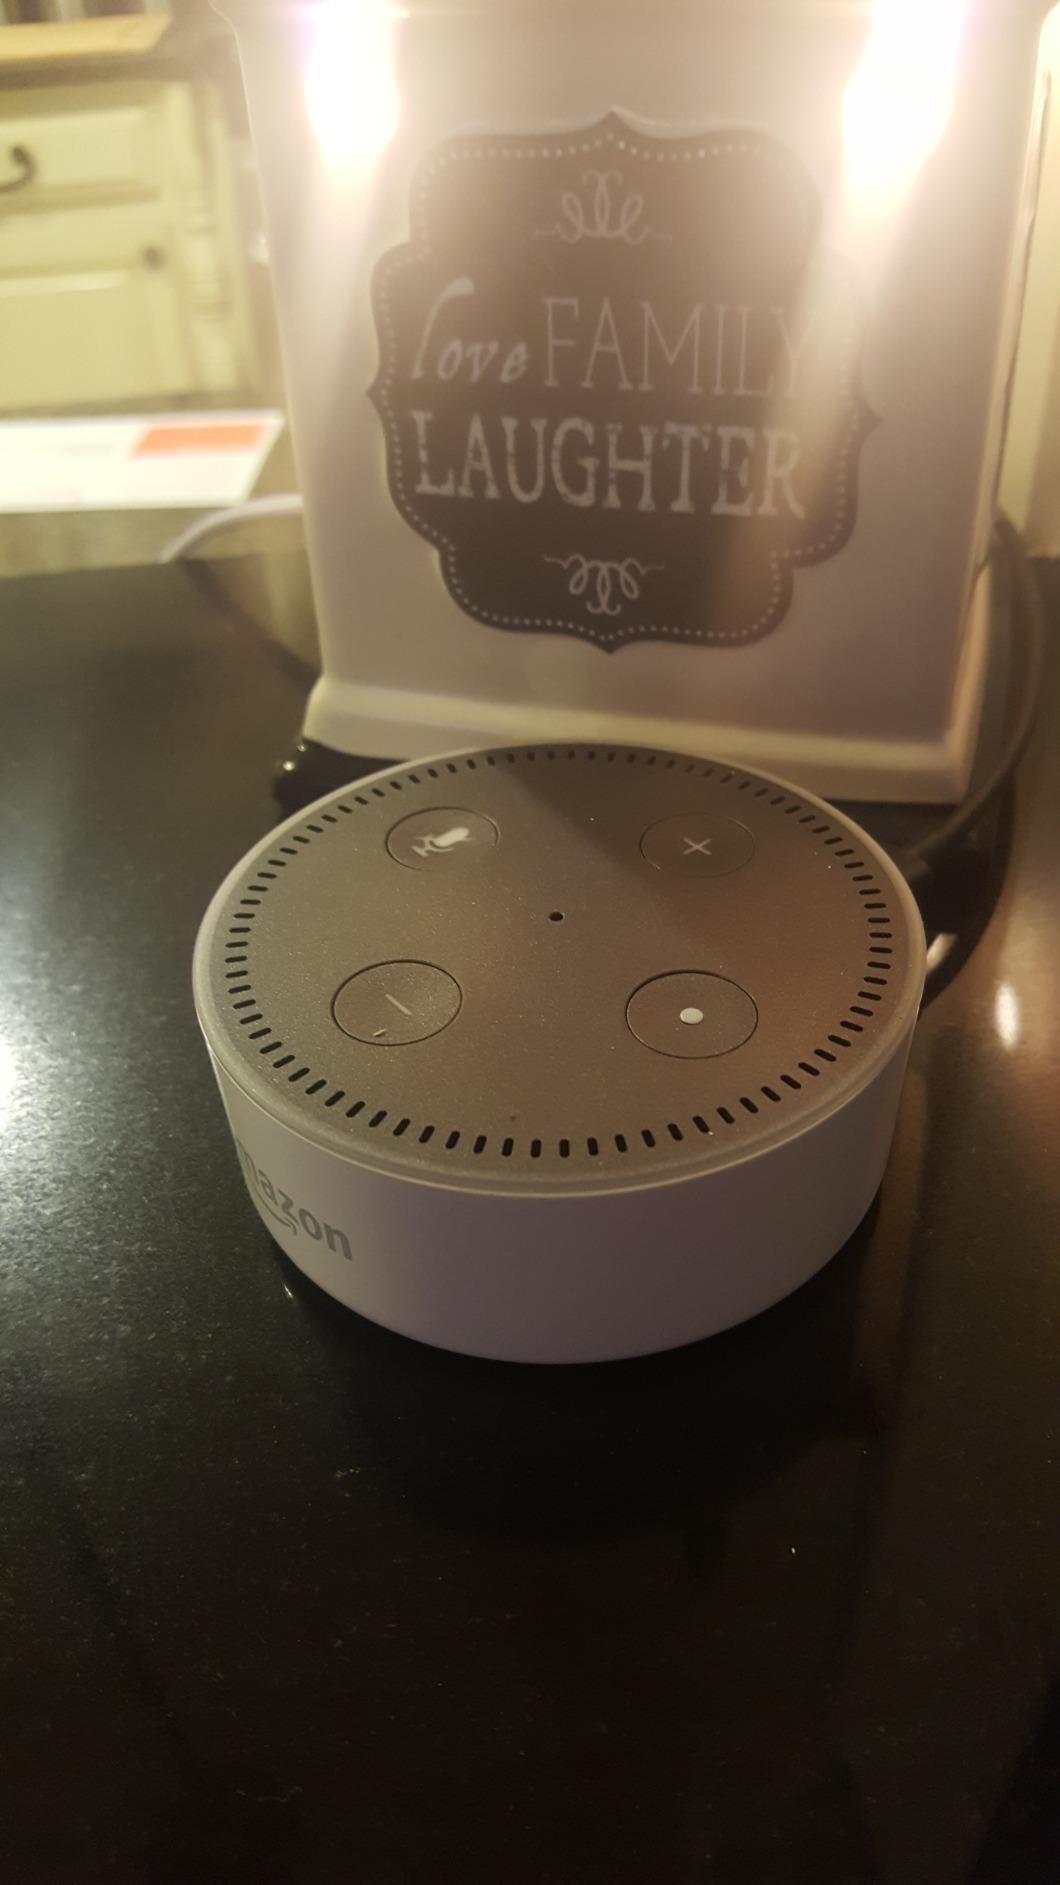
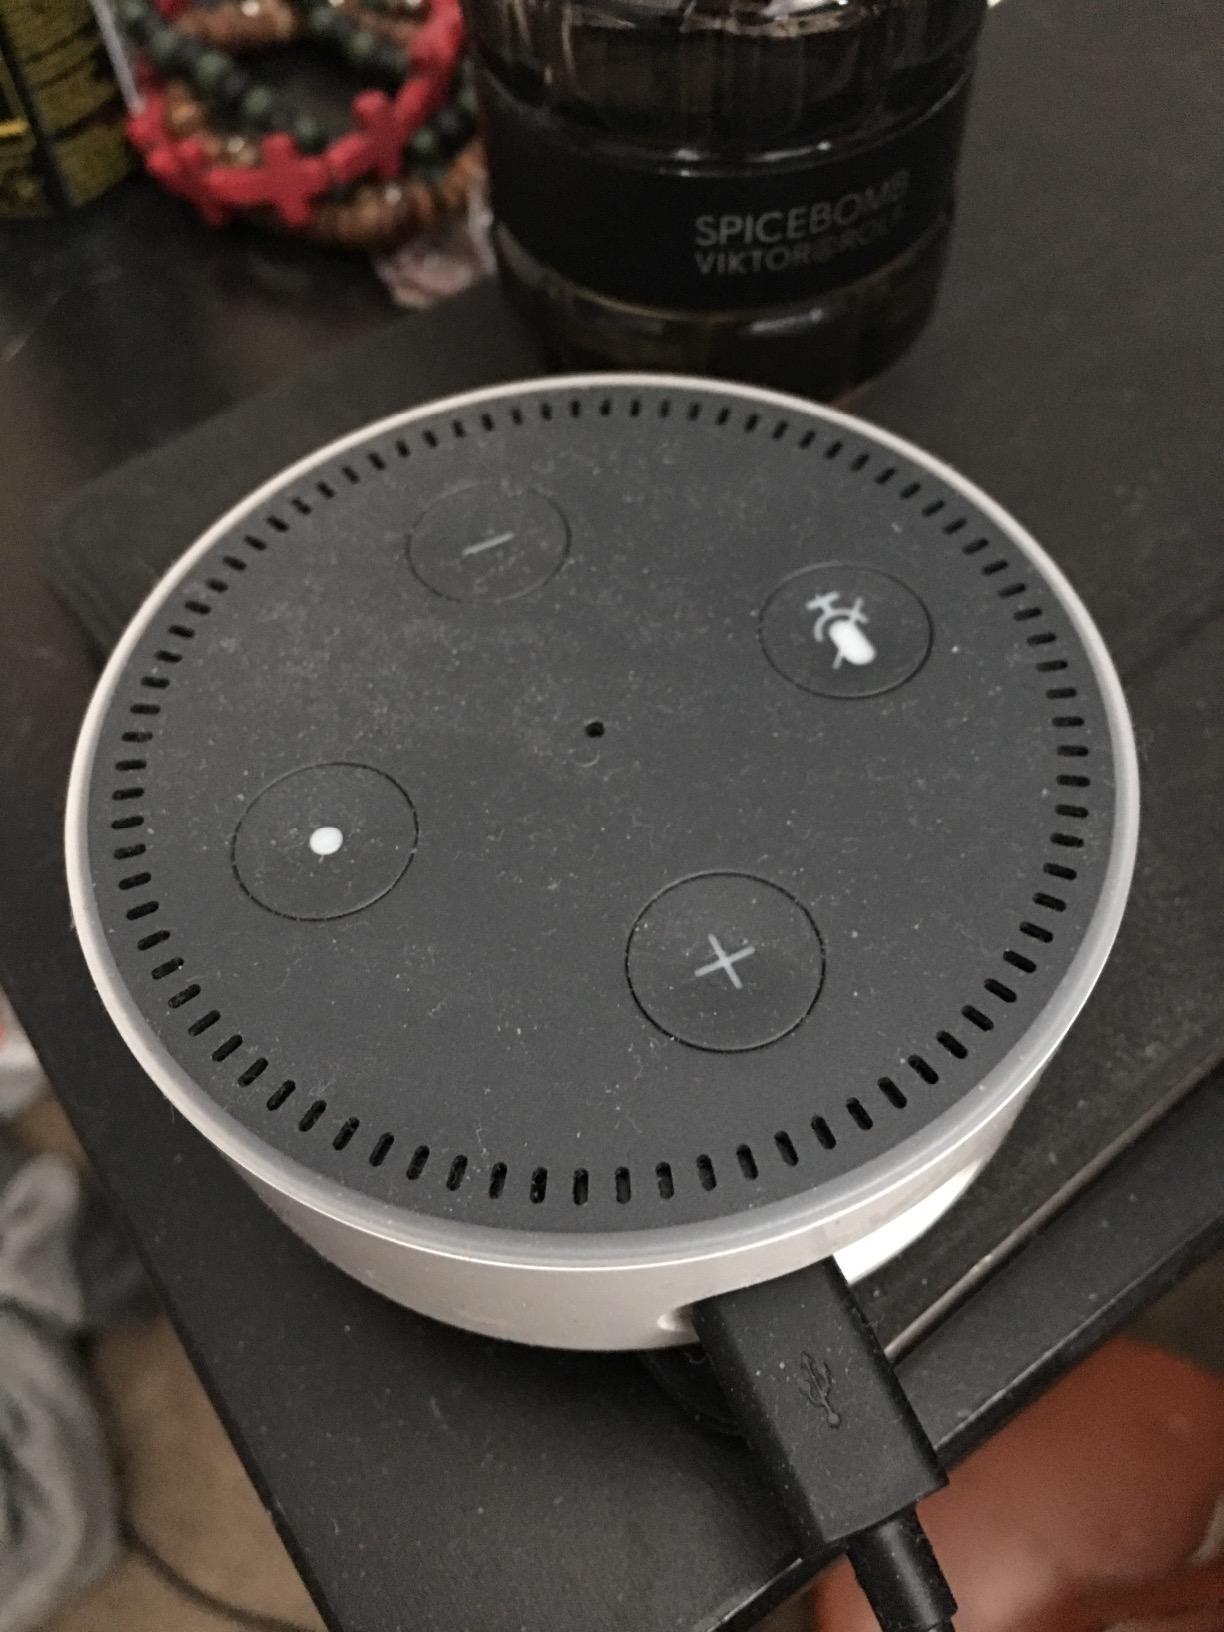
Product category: speaker
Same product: yes